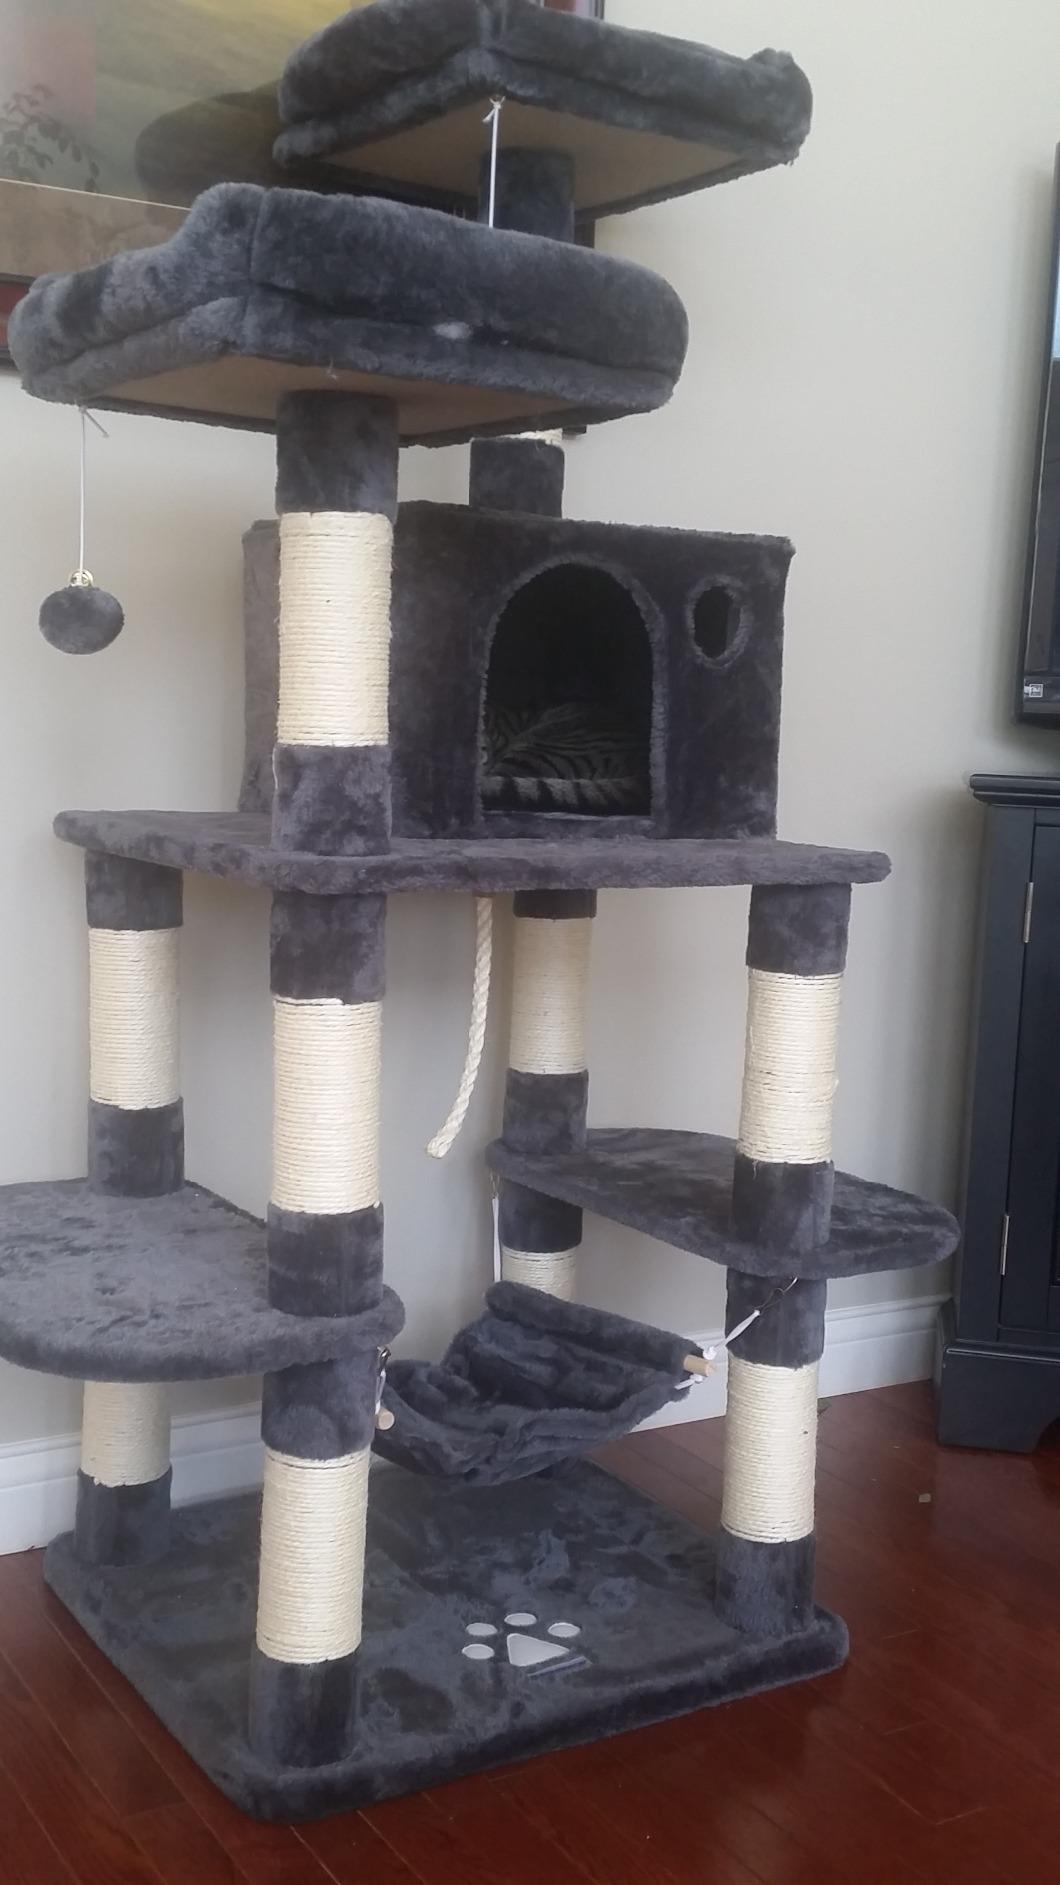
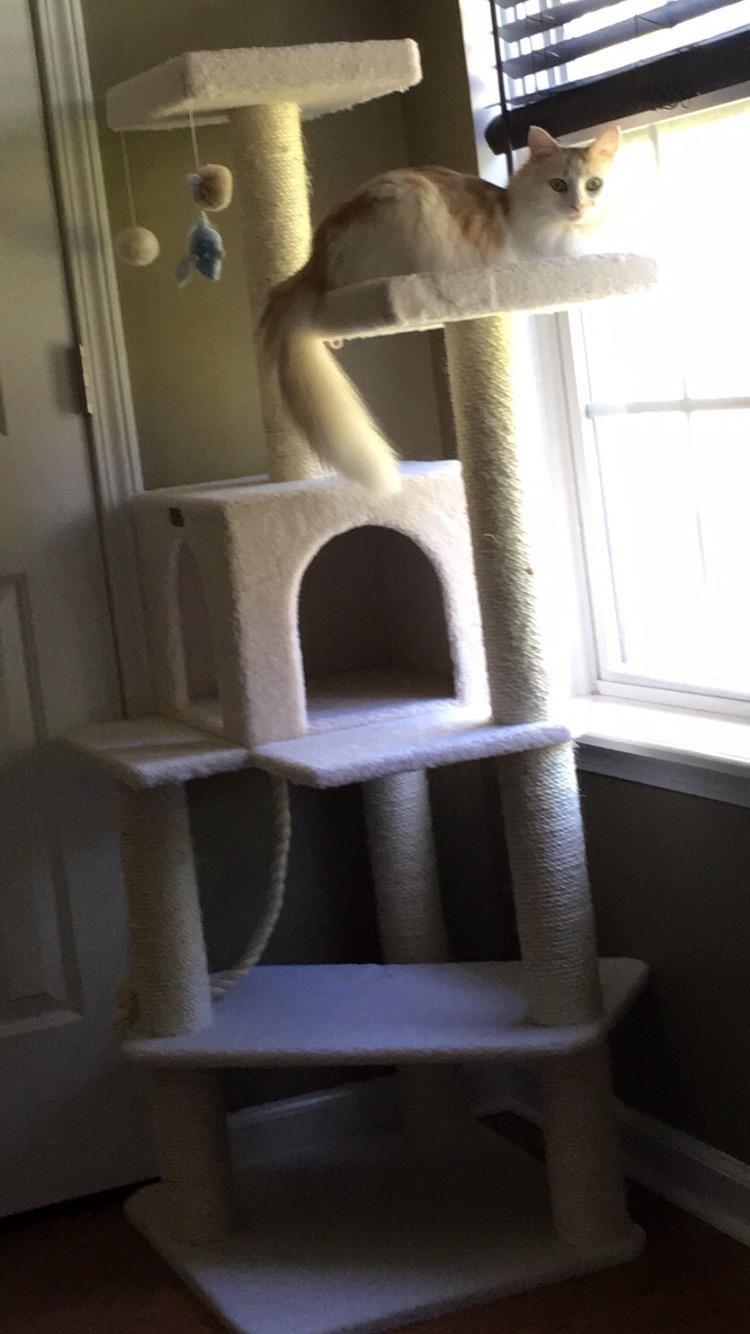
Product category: items_cat tree
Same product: no